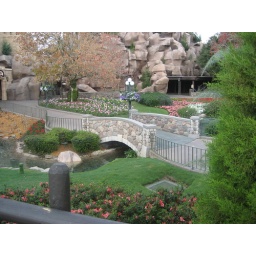
A cute little bridge leading back into the Canadian Landscape where a 'secret' steakhouse hides in a mountain.